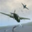
Label: airplane